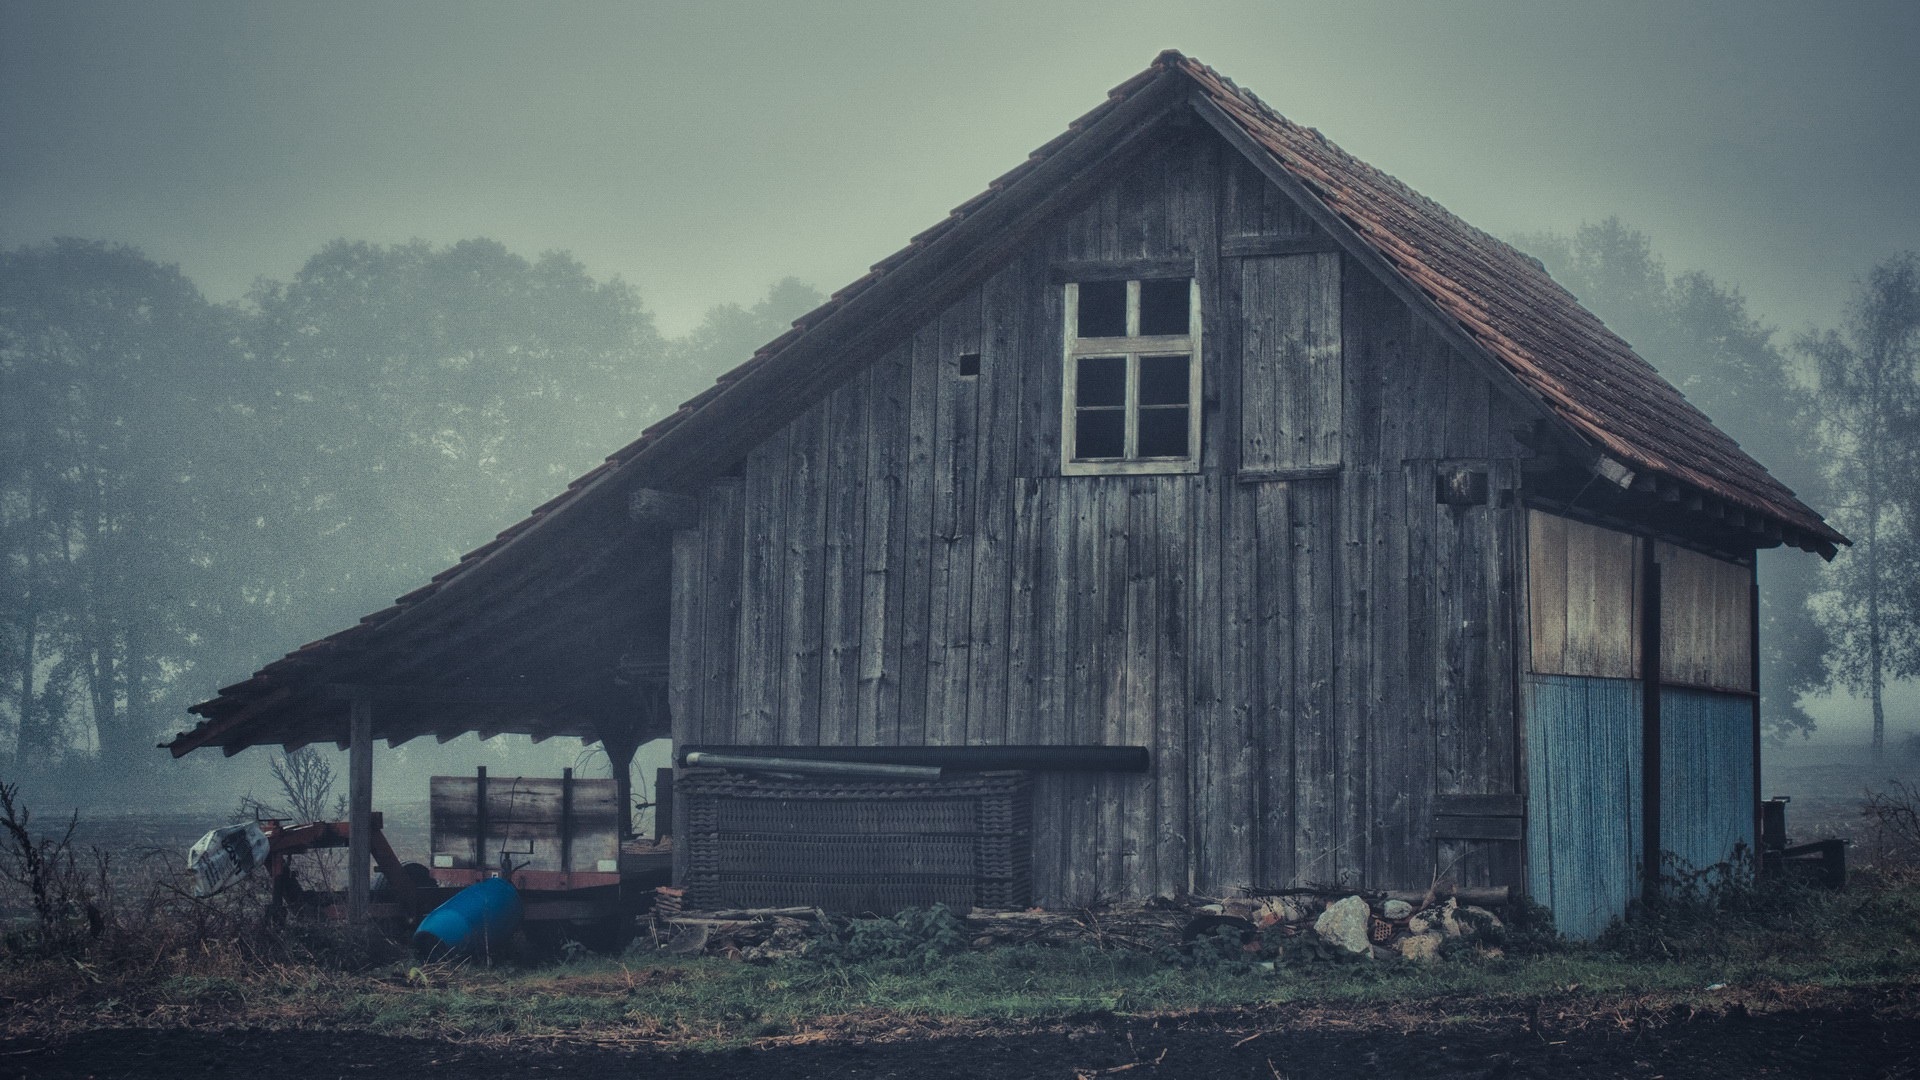
tree, winter, cloud, sky, wood, retro, house, building, barn, home, shed, hut, shack, evening, cottage, facade, cool image, farmhouse, log cabin, cool photo, rural area, artistic conception